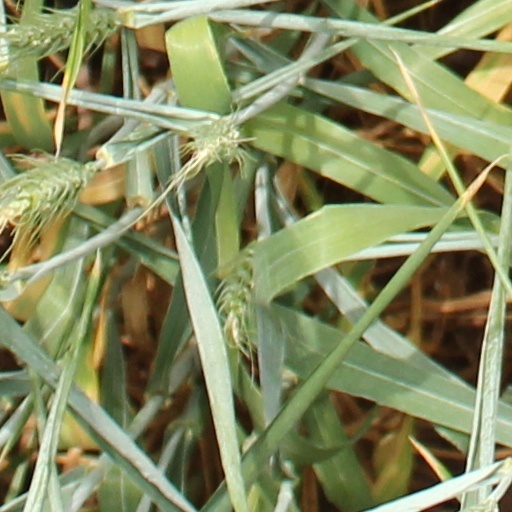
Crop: wheat